Governor of Bermuda

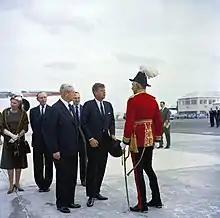
Major-General Sir Julian Gascoigne (in red uniform) greeting John F. Kennedy, the President of the United States, at the American Kindley Air Force Base on St. David's Island in December 1962, with Harold Macmillan, the Prime Minister of the United Kingdom, to the left of the President. Immediately behind are the 14th Earl of Home, the Foreign Secretary (standing behind Macmillan), and Sir David Ormsby-Gore, the British Ambassador to the United States (standing behind President Kennedy).

Bermuda's settlement began in 1609, with the wrecking of the flagship of the Virginia Company, the "Sea Venture". Although most of the passengers and crew ultimately completed their voyage to Virginia, the archipelago was permanently settled from that point, and left in the hands of the Virginia Company. The first intentional settlers arrived in 1612, under Richard Moore, whose appointment was officially as the deputy governor of Bermuda. Sir Thomas Smith remained in England as the first governor and treasurer of Bermuda. A carpenter by trade, Moore ensured the long-term survival of the colony by concentrating on building fortifications, including the first stone forts in the English New World, and developing St. George's Town. Moore brought with him to Bermuda two consecutively numbered boxes. The first, only to be opened in the case of his death, incapacitation or absence from the colony, contained the name of the settler who was to replace him. In the case of that settler also having died, or otherwise being incapable of taking the office, a second was named in the other box. More was also instructed to appoint a "Counsell of Six" to assist in the governance of the colony. The six appointed Counsellors were Captain Miles Kendall, Captain John Mansfield, Thomas Knight, Charles Caldycot, Edward Waters (some records give his name as "Robert Waters"), and Christopher Carter (Christopher Carter and Edward Waters were among three men who had first arrived in Bermuda with the 1609 wreck of the Sea Venture. They had remained behind when the "Deliverance" and "Patience" had departed for Jamestown in 1610 with the remainder of the Sea Venture's passengers and crew, and remained again with the addition of Edward Chard, after the Patience had returned from Jamestown and departed once more in the same year for England, thereby ensuring that Bermuda has been permanently settled since the wreck of the Sea Venture).